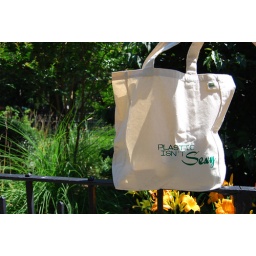
Available in my Etsy shopOne of my newest products added to the shop, market tote bag screen printed